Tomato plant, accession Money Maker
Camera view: horizontal (90 deg, fisheye); turntable rotation: 150 degrees
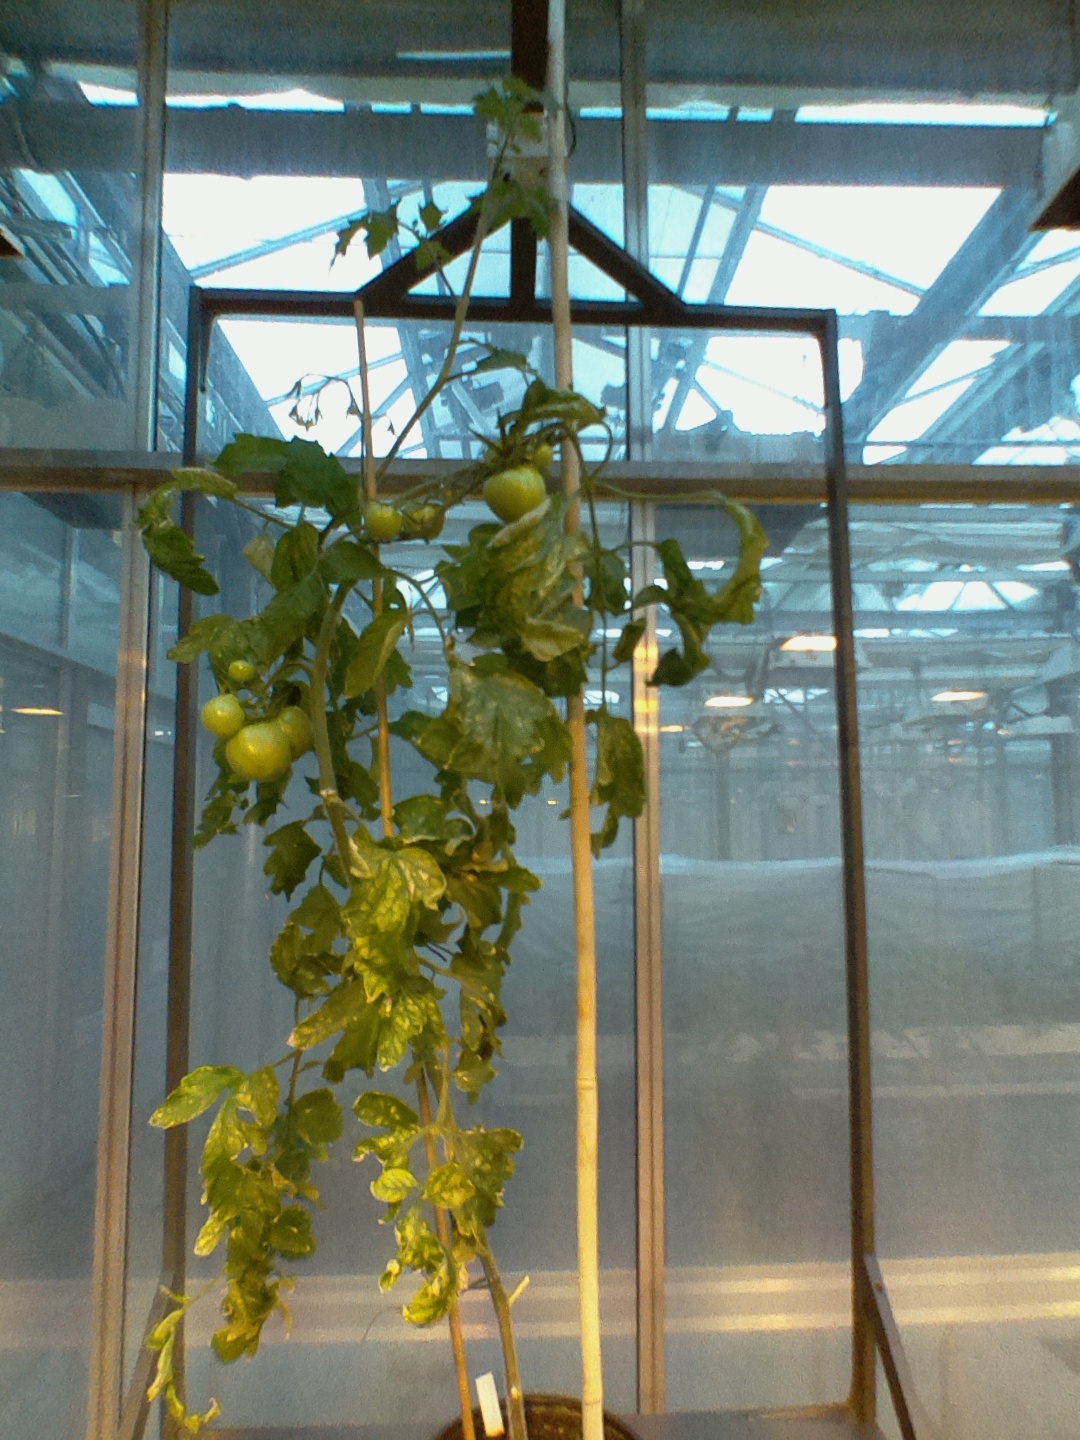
BBCH growth stage 78: 80% -90% of final fruit size